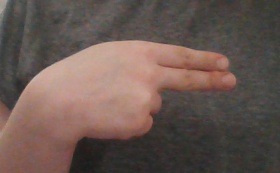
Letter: ain